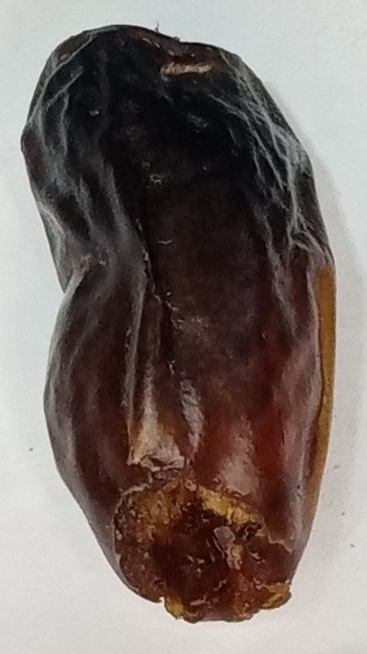
Variety: gajar
Size: medium
Grade: grade-1